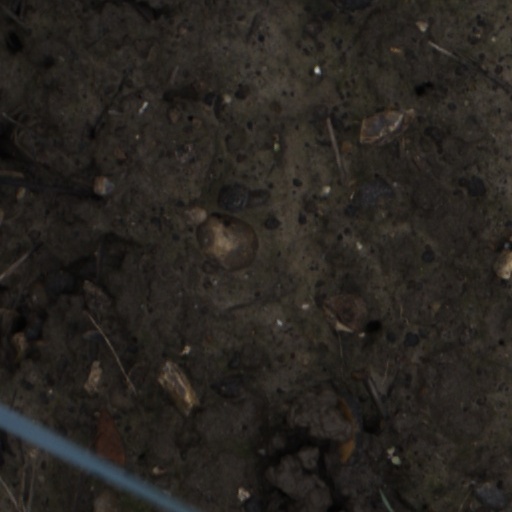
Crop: wheat